Bacchylides

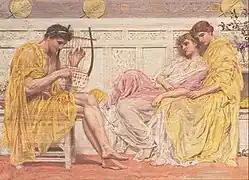
"A Musician" by Albert Joseph Moore

Bacchylides ("Bakkhulides"; – ) was a Greek lyric poet. Later Greeks included him in the canonical list of Nine Lyric Poets, which included his uncle Simonides. The elegance and polished style of his lyrics have been noted in Bacchylidean scholarship since at least Longinus. Some scholars have characterized these qualities as superficial charm. He has often been compared unfavourably with his contemporary, Pindar, as "a kind of Boccherini to Pindar's Haydn". However, the differences in their styles do not allow for easy comparison, and translator Robert Fagles has written that "to blame Bacchylides for not being Pindar is as childish a judgement as to condemn ... Marvell for missing the grandeur of Milton". His career coincided with the ascendency of dramatic styles of poetry, as embodied in the works of Aeschylus or Sophocles, and he is in fact considered one of the last poets of major significance within the more ancient tradition of purely lyric poetry. The most notable features of his lyrics are their clarity in expression and simplicity of thought, making them an ideal introduction to the study of Greek lyric poetry in general and to Pindar's verse in particular.